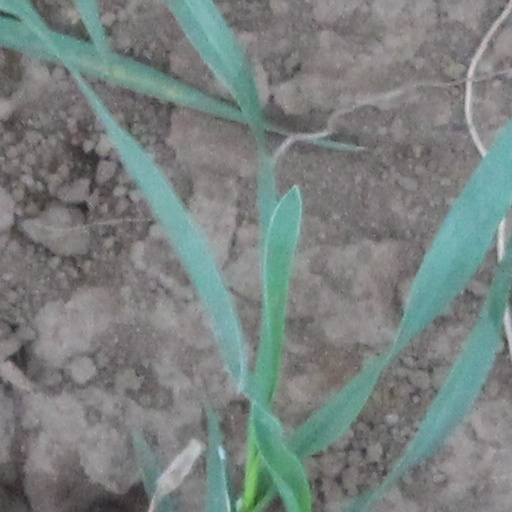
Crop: wheat